Hans Eisele (physician)

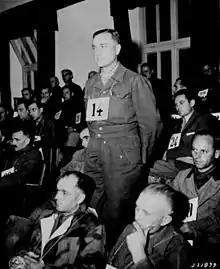
Eisele (#14) listens to an account of his crimes at the Dachau camp trial

On 13 December 1945, Eisele and 39 others were tried in the Dachau main trial for atrocities in Dachau. Eisele was convicted of his complicity in three executions, for which he had issued the death certificates afterwards. He was sentenced to death. However, after a mandatory review of his case and those of his codefendants, Eisele's death sentence was one of 8 out of 36 which were reduced to prison terms on appeal. The reasoning for sparing Eisele was that the military could not find evidence of him individually mistreating prisoners. In addition, medical care in the camp under his purview had improved somewhat, and he had barely spent any time in Dachau whatsoever.